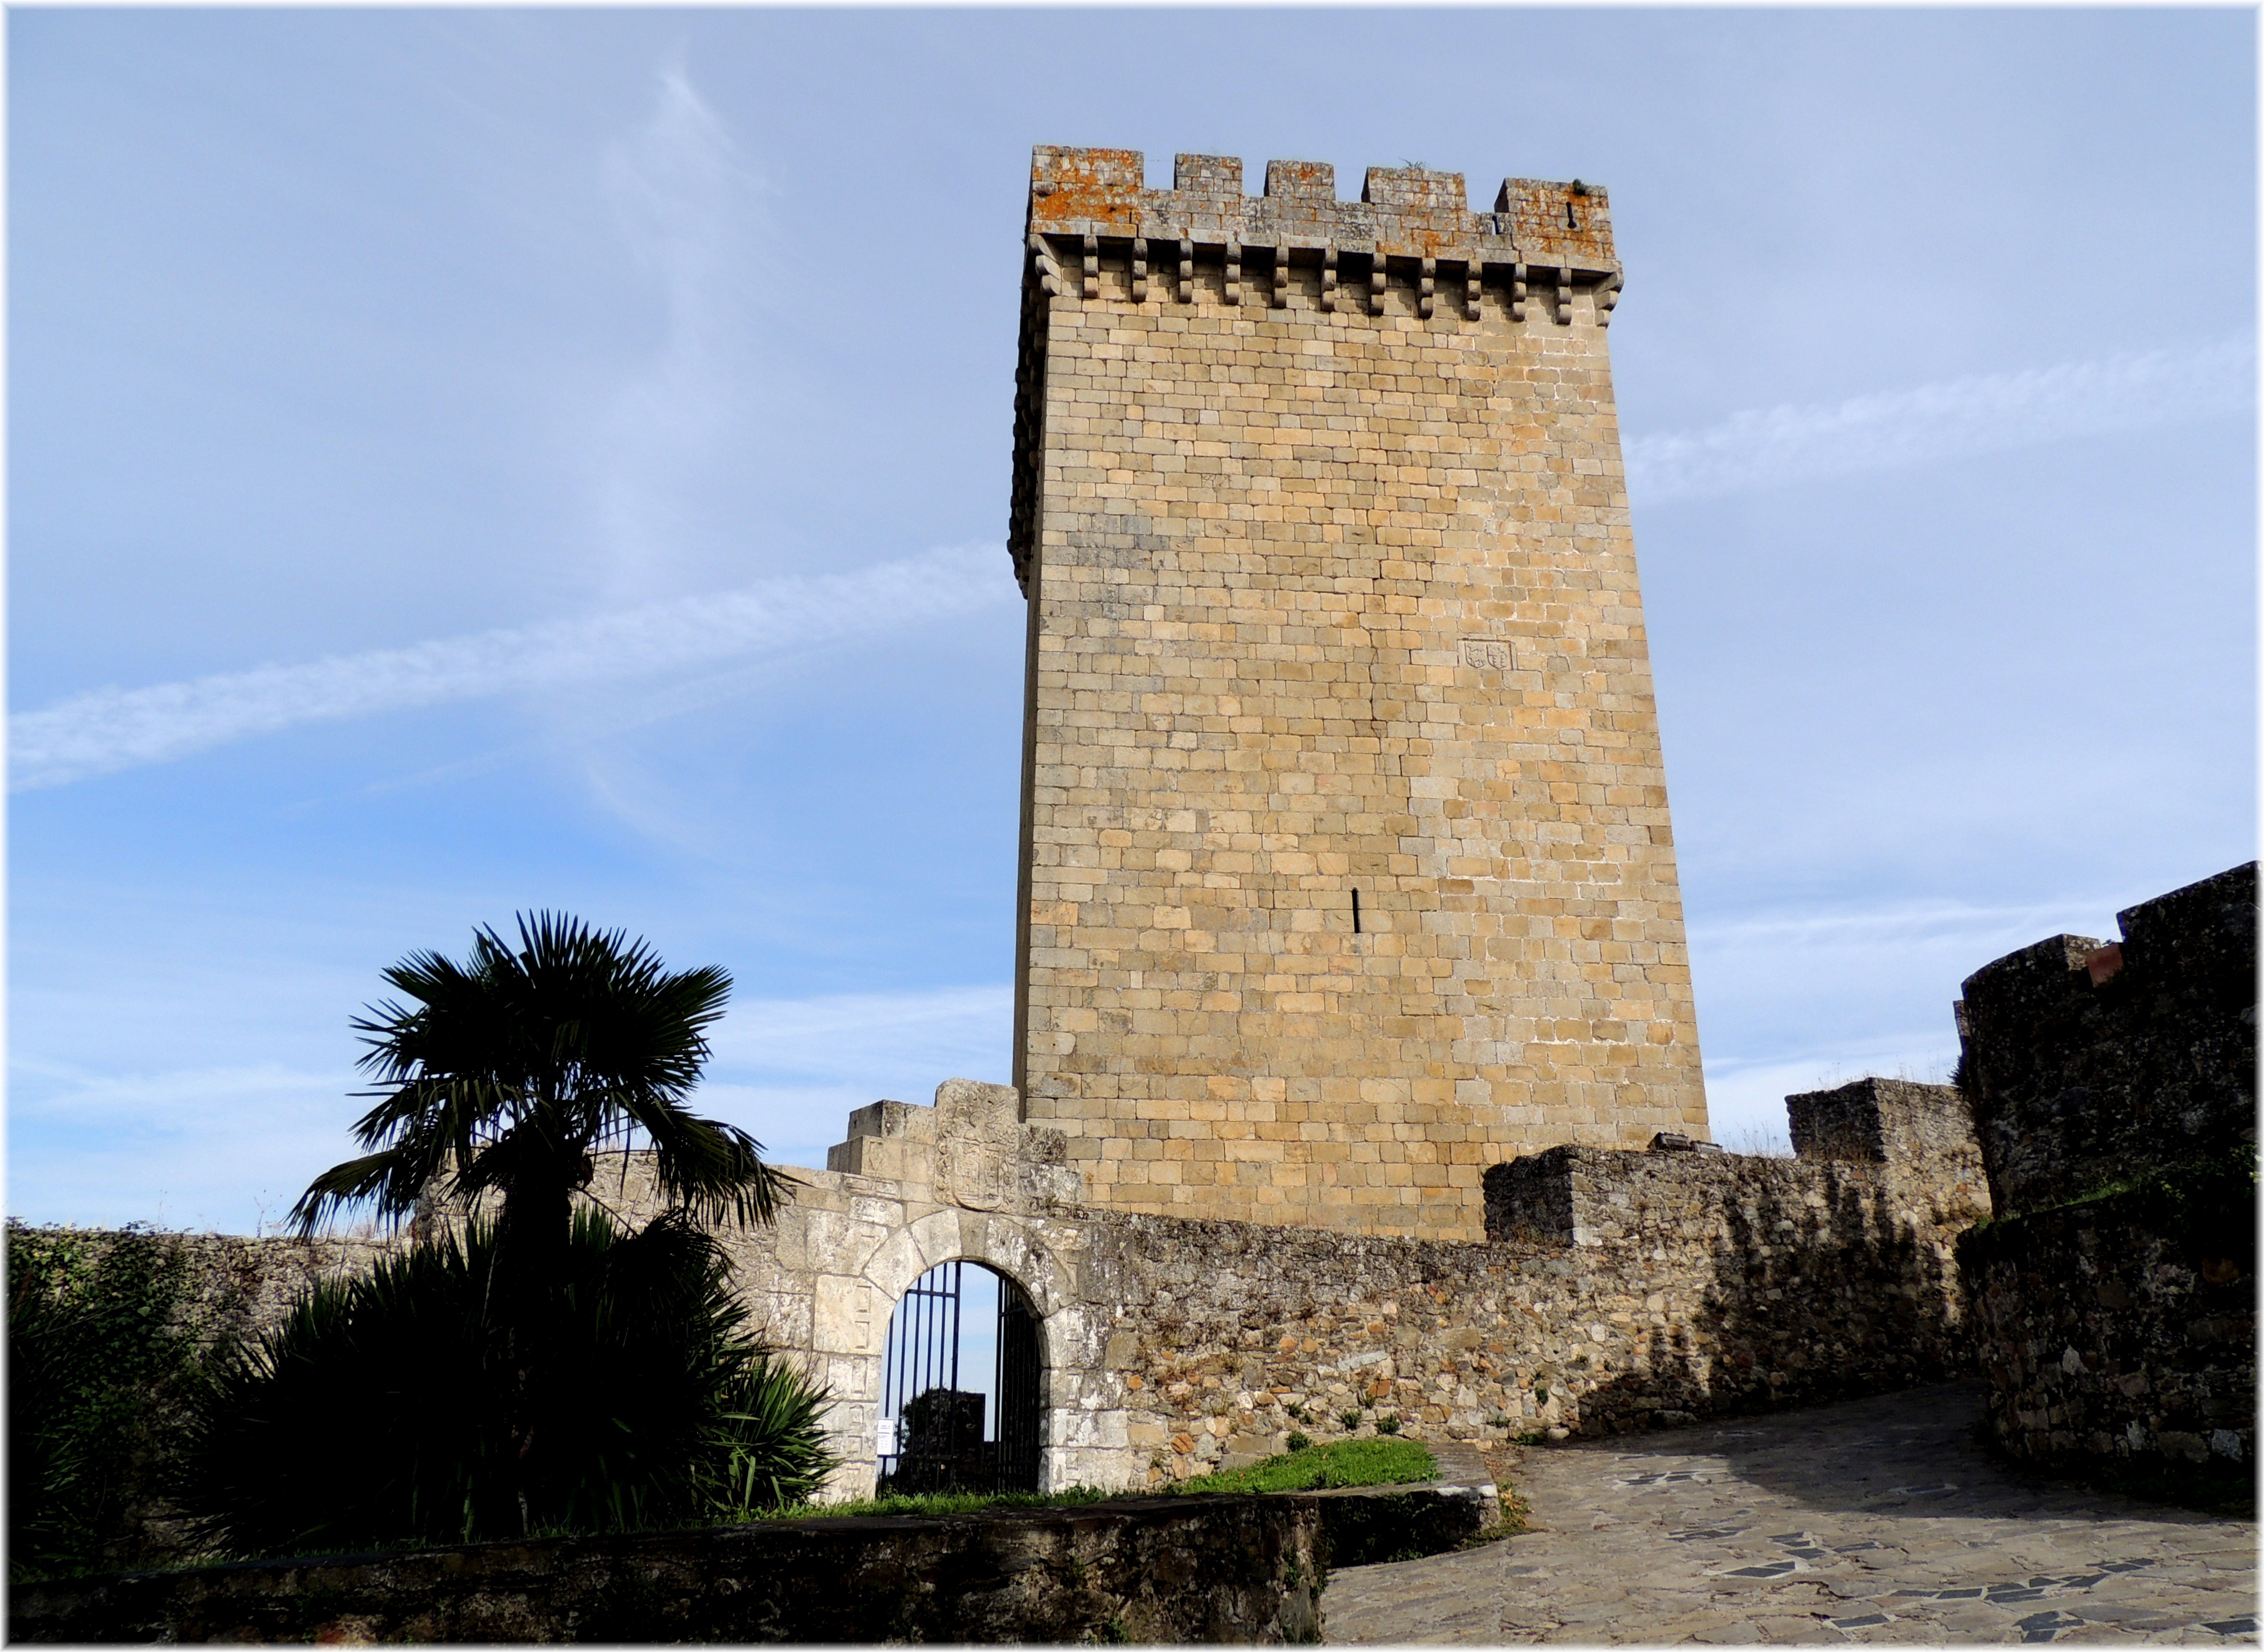
building, tower, landmark, ruins